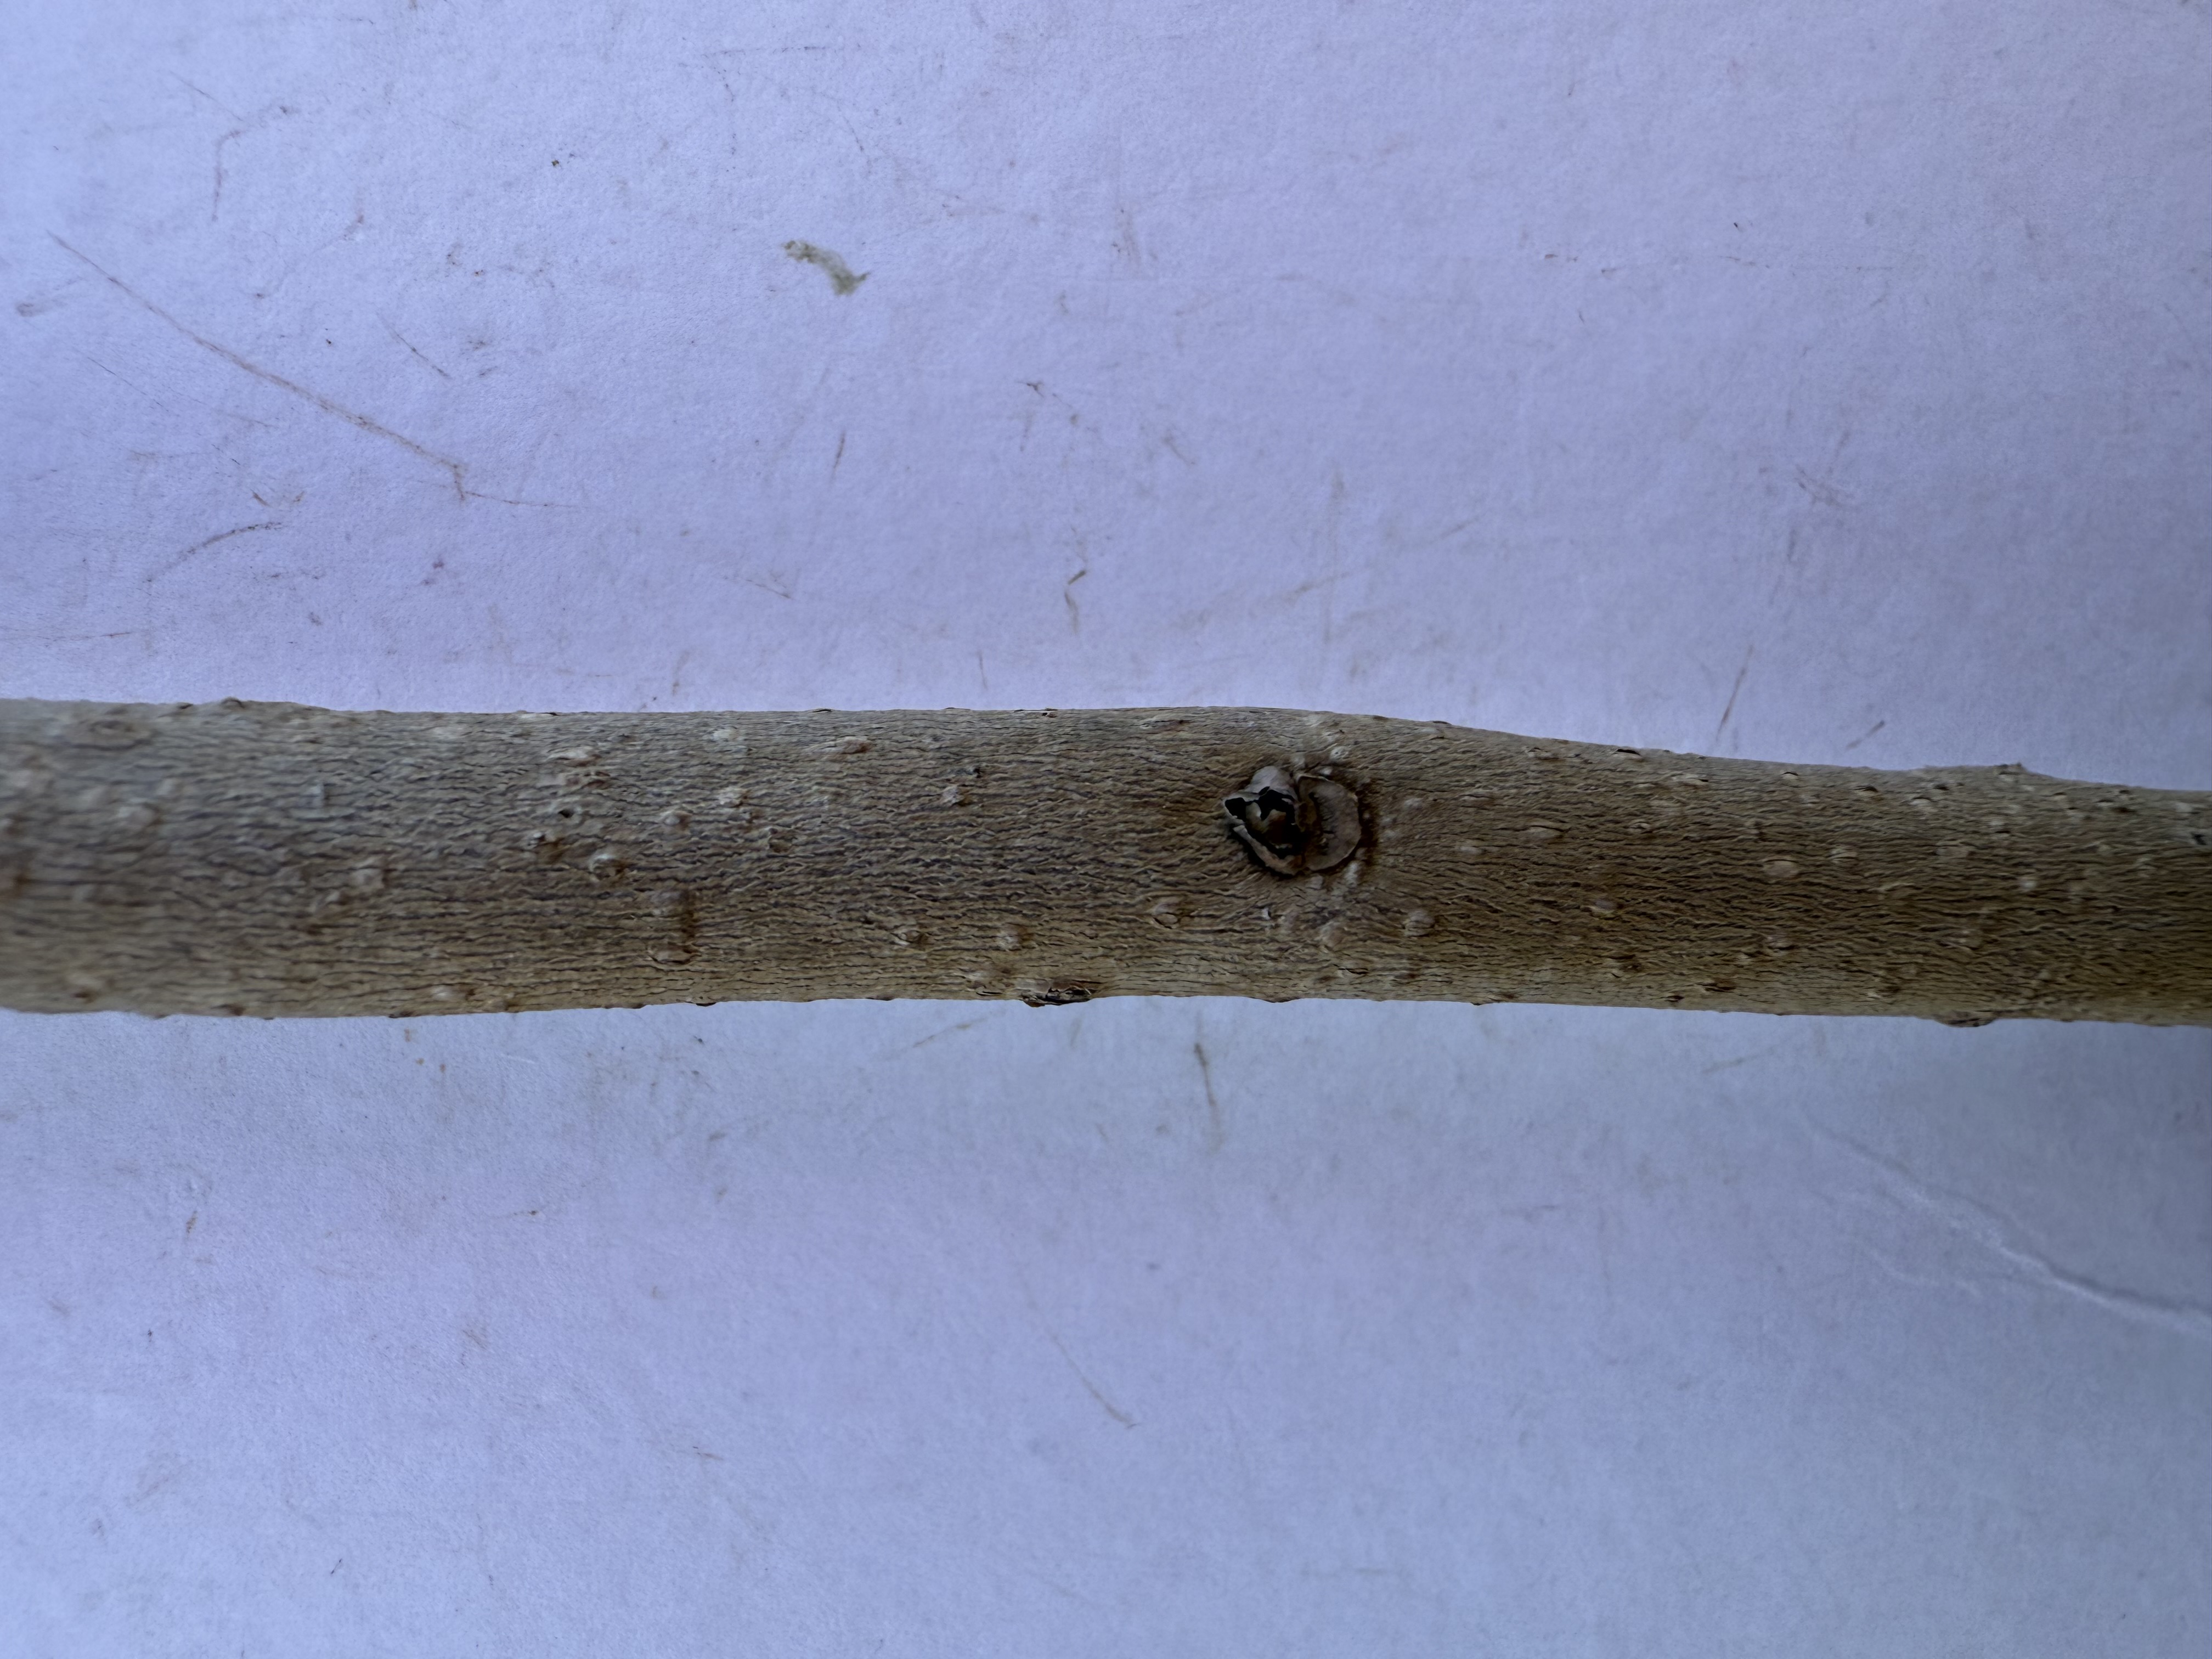
Variety: Chocolate Persimmon